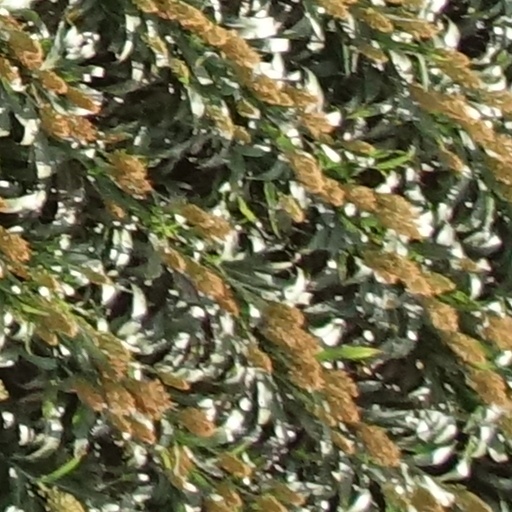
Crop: sorghum